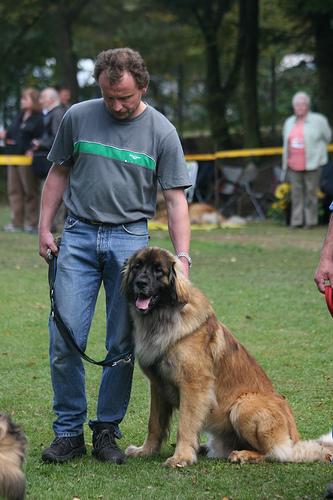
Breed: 214-n000019-Leonberg